HIV/AIDS in Malawi

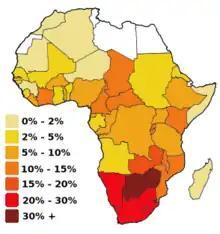
Prevalence of HIV/AIDS in adult (ages 15–49) populations (1999–2002)

, approximately 1,100,000 people in Malawi are HIV-positive, which represents 10.8% of the country's population. Because the Malawian government was initially slow to respond to the epidemic under the leadership of Hastings Banda (1966–1994), the prevalence of HIV/AIDS increased drastically between 1985, when the disease was first identified in Malawi, and 1993, when HIV prevalence rates were estimated to be as high as 30% among pregnant women. The Malawian food crisis in 2002 resulted, at least in part, from a loss of agricultural productivity due to the prevalence of HIV/AIDS. Various degrees of government involvement under the leadership of Bakili Muluzi (1994–2004) and Bingu wa Mutharika (2004–2012) resulted in a gradual decline in HIV prevalence, and, in 2003, many people living in Malawi gained access to antiretroviral therapy. Condoms have become more widely available to the public through non-governmental organizations, and more Malawians are taking advantage of HIV testing services.